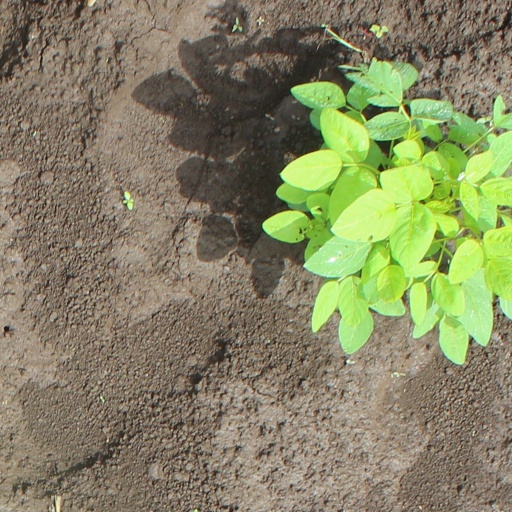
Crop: soybean